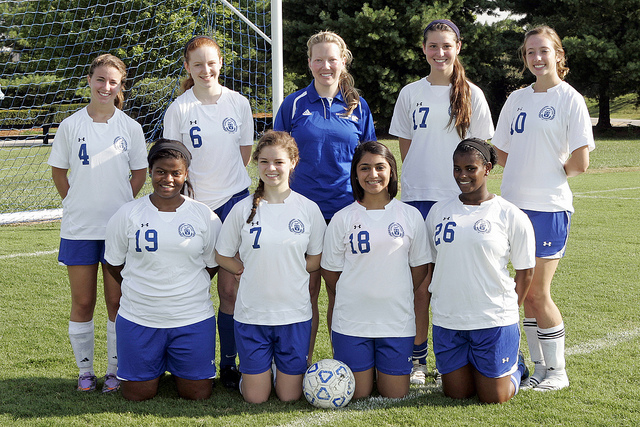
một nhóm người phụ nữ đang tạo dáng trên sân bóng đá chụp hình